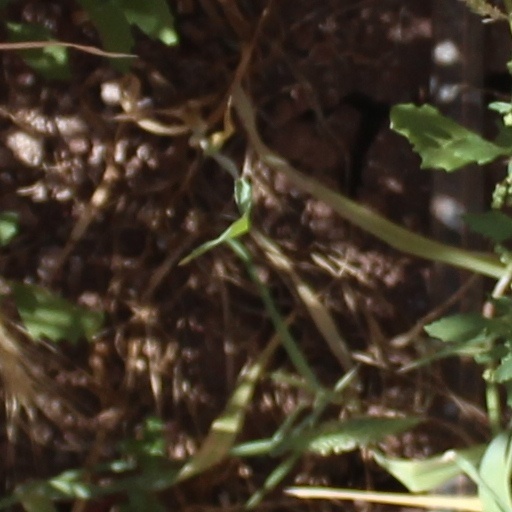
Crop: wheat